Ngooraialum

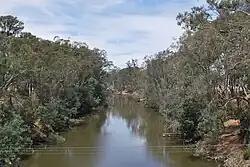
Goulburn River at Murchison

Today, many Ngooraialum in the Goulburn Valley live in the settlement of Rumbalara built in 1958 to replace a shanty town on the edge of Shepparton.